Stan Rougier

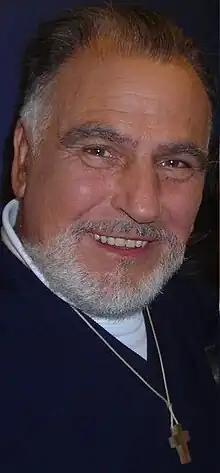
Stan Rougier in 2007

Stan Rougier (born June 23, 1930) is a French Catholic priest and writer, incardinated in the diocese of Évry-Corbeil-Essonnes.